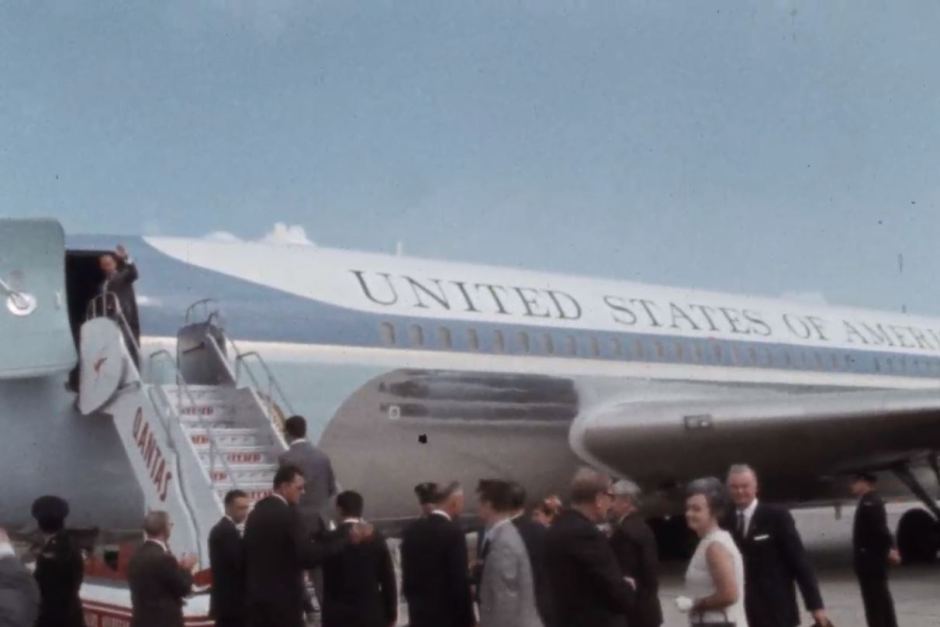
Vehicle type: Planes